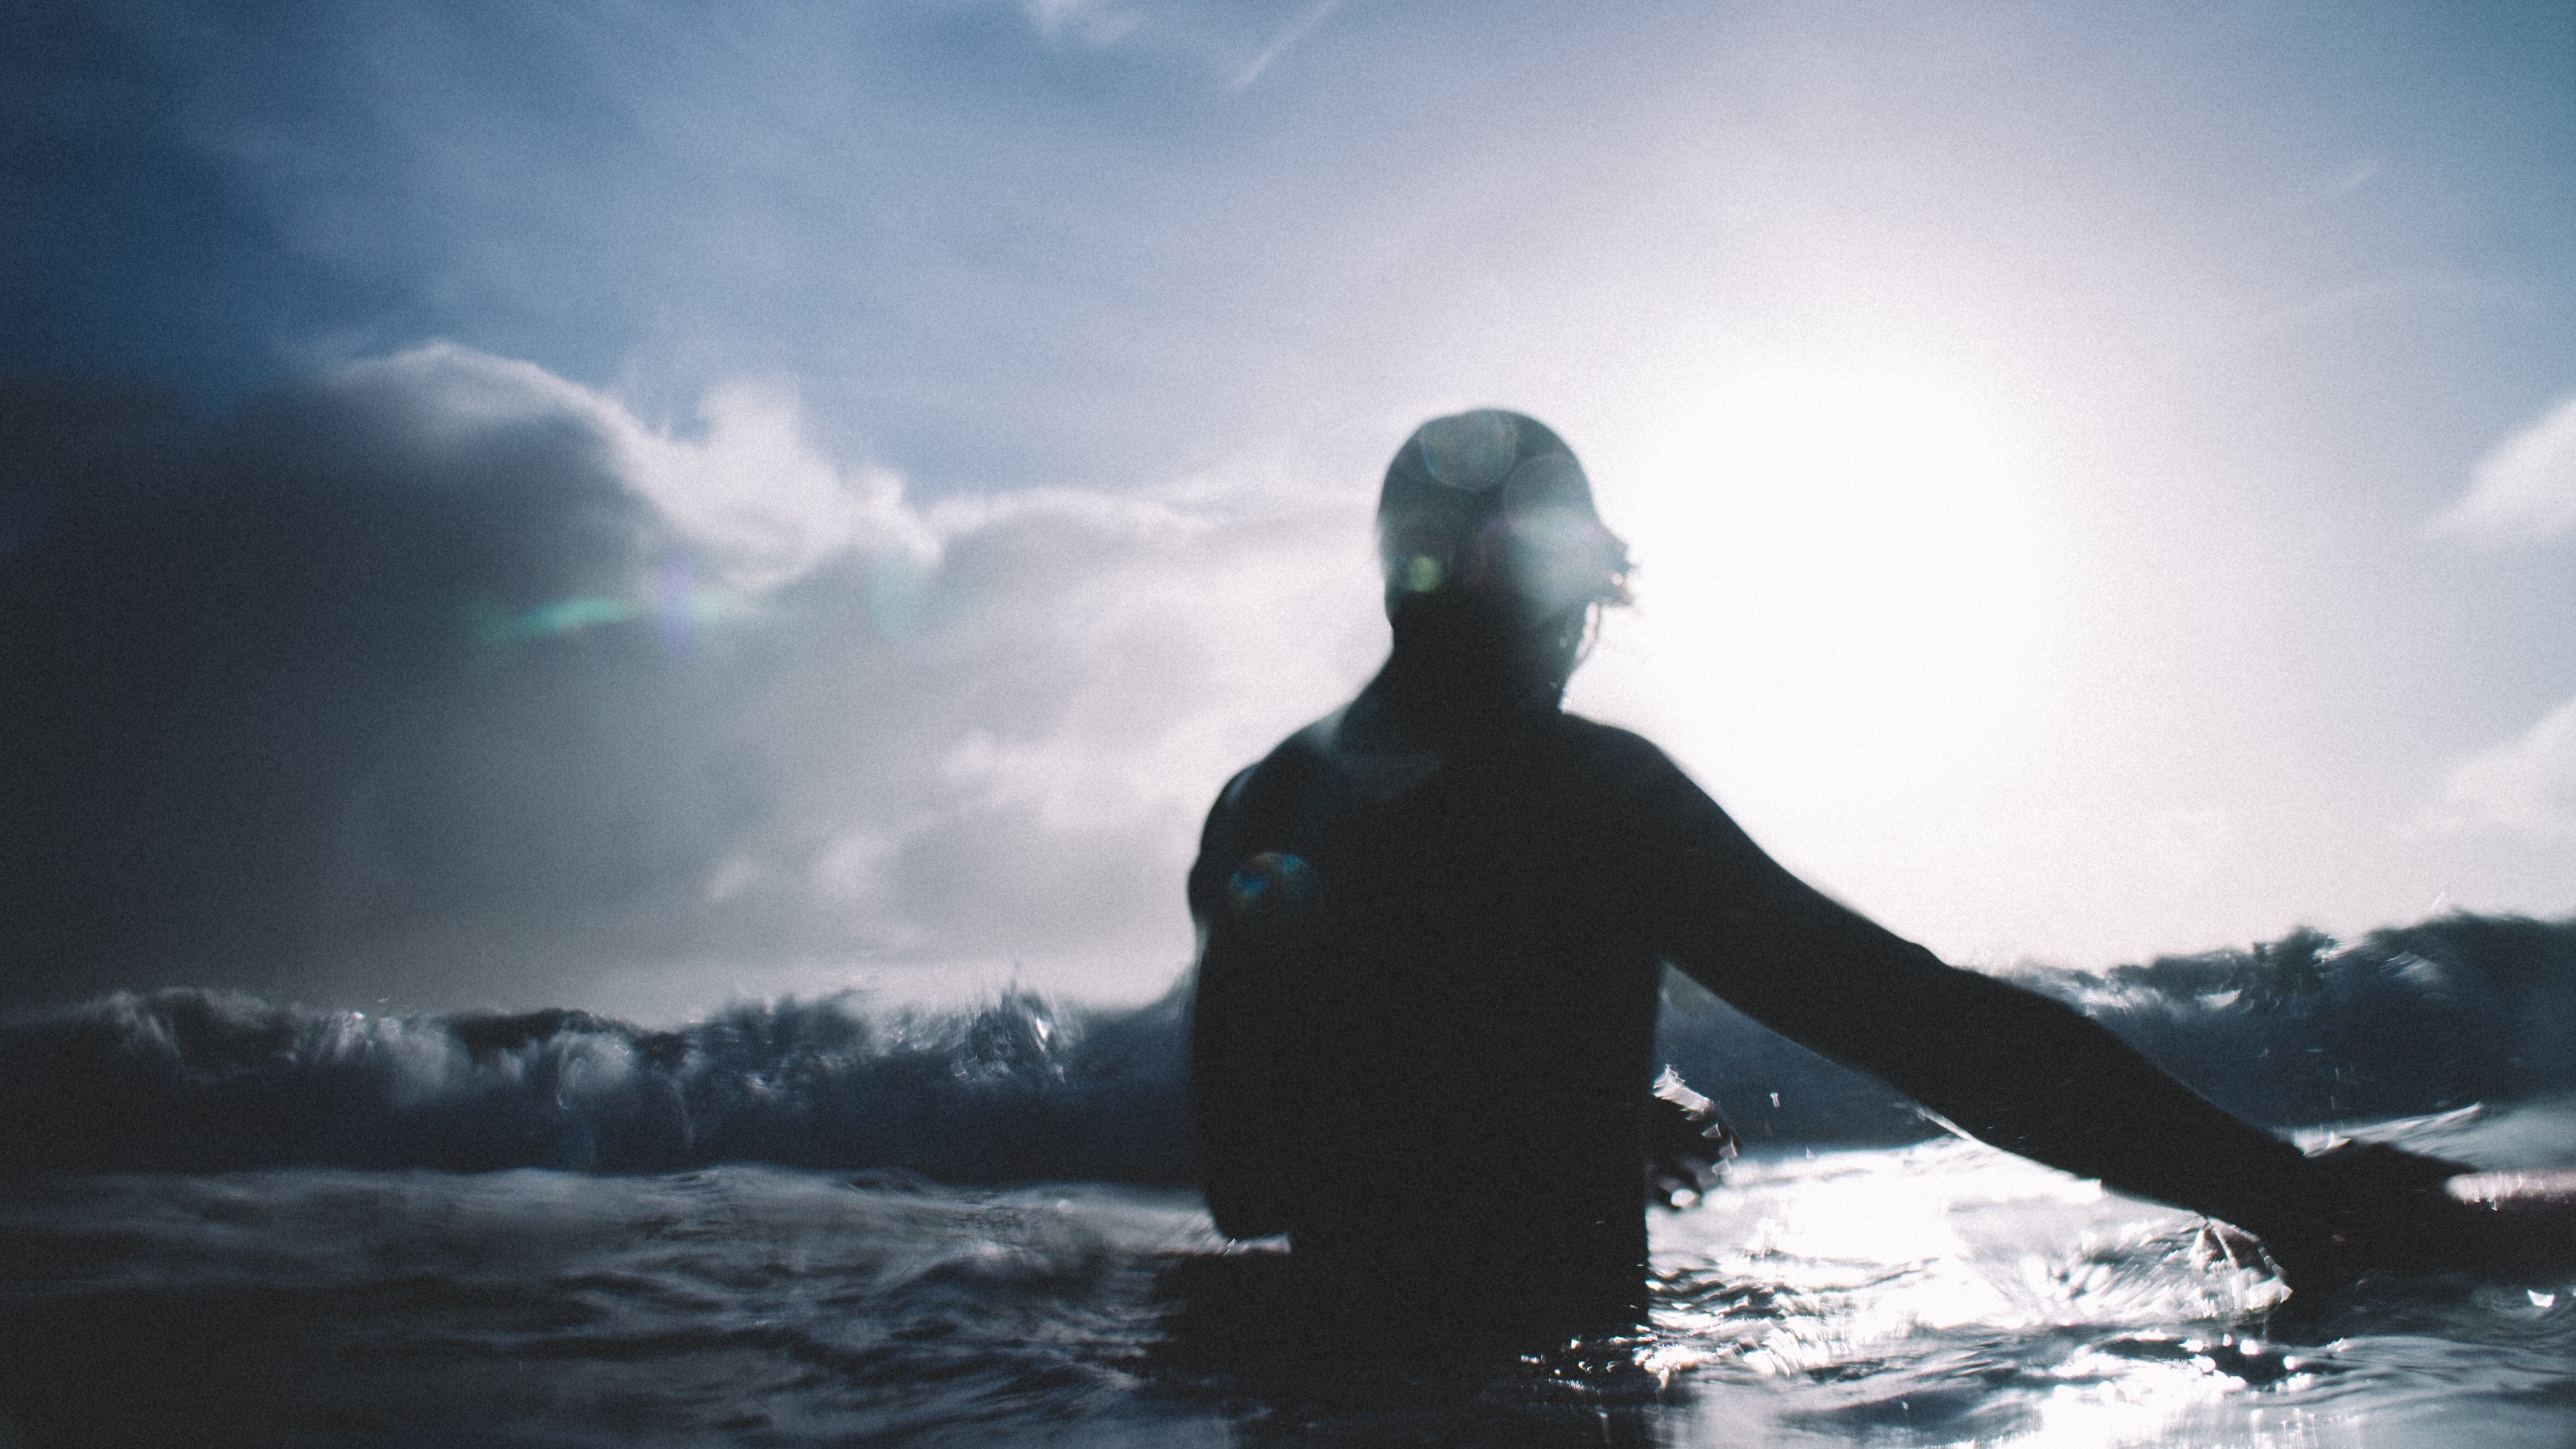
sea, ocean, horizon, cloud, sky, sunlight, wave, wind wave